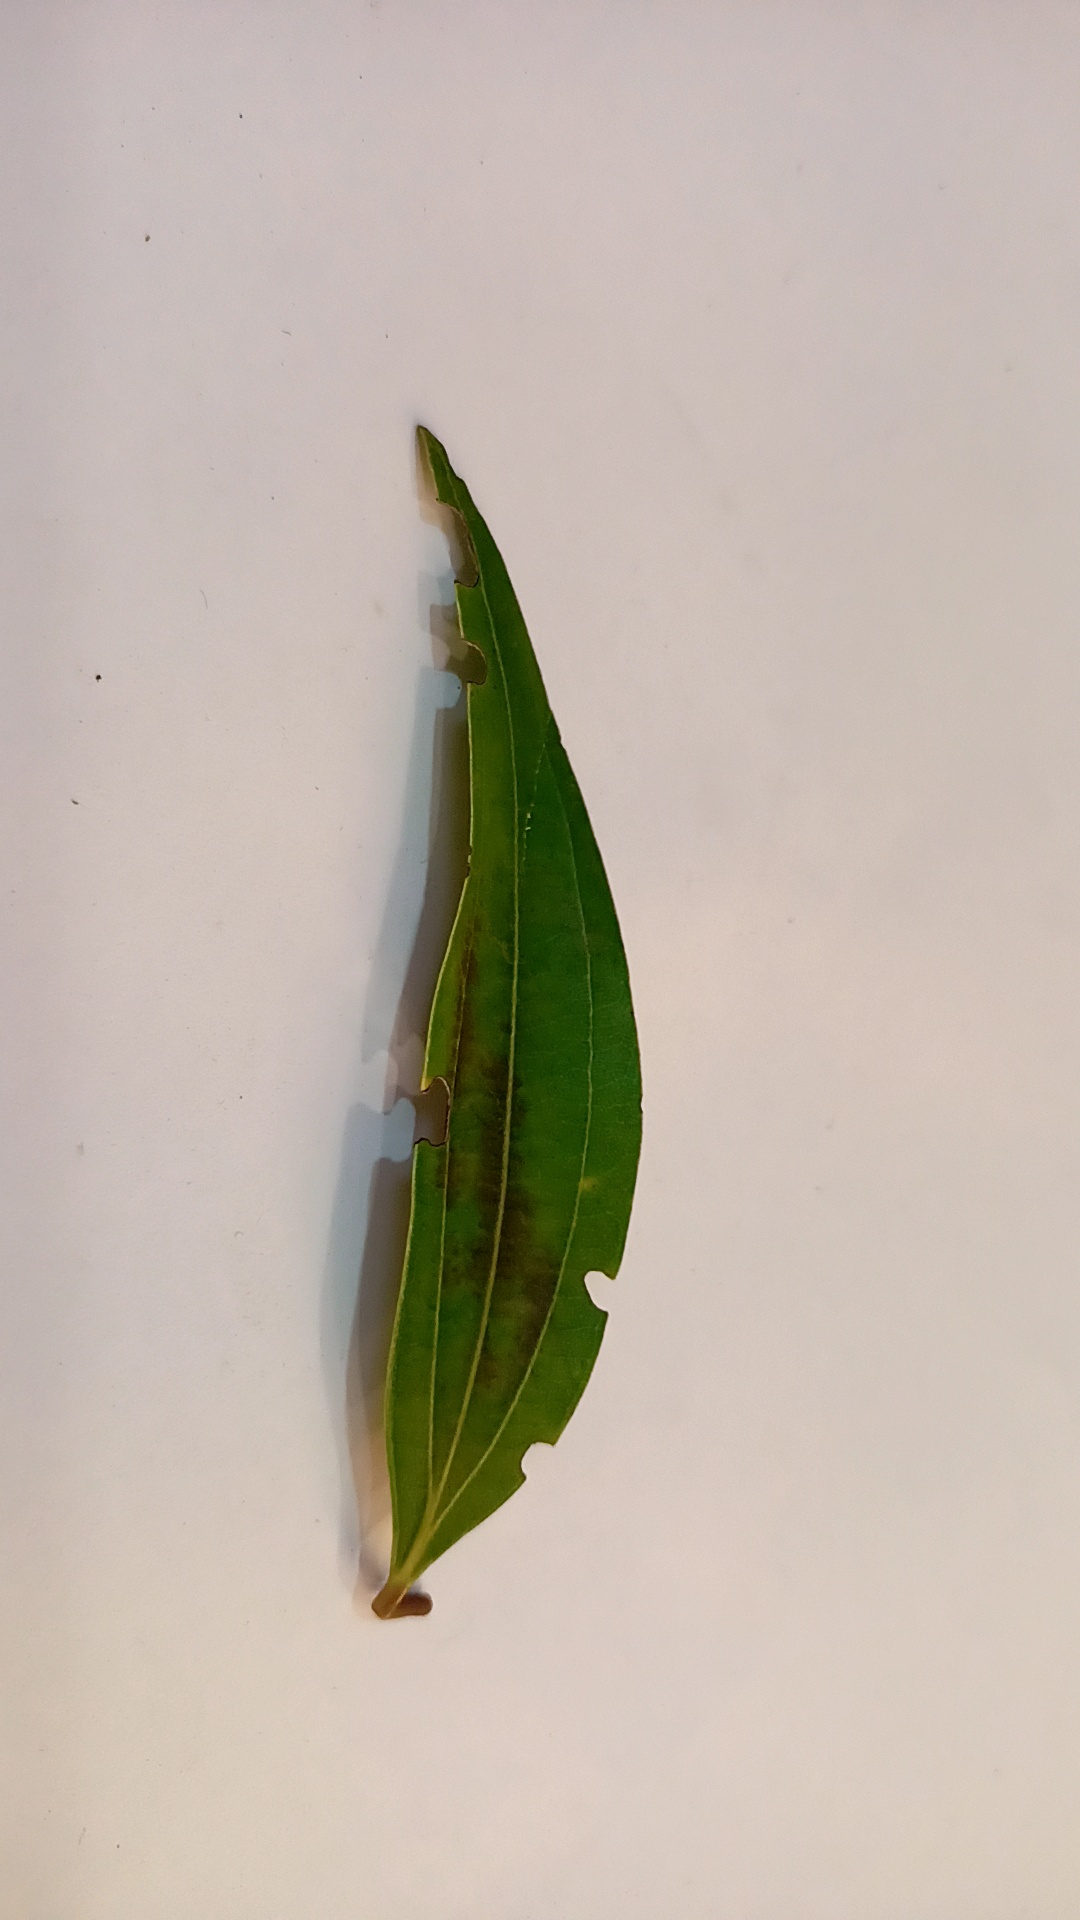
Label: Disease